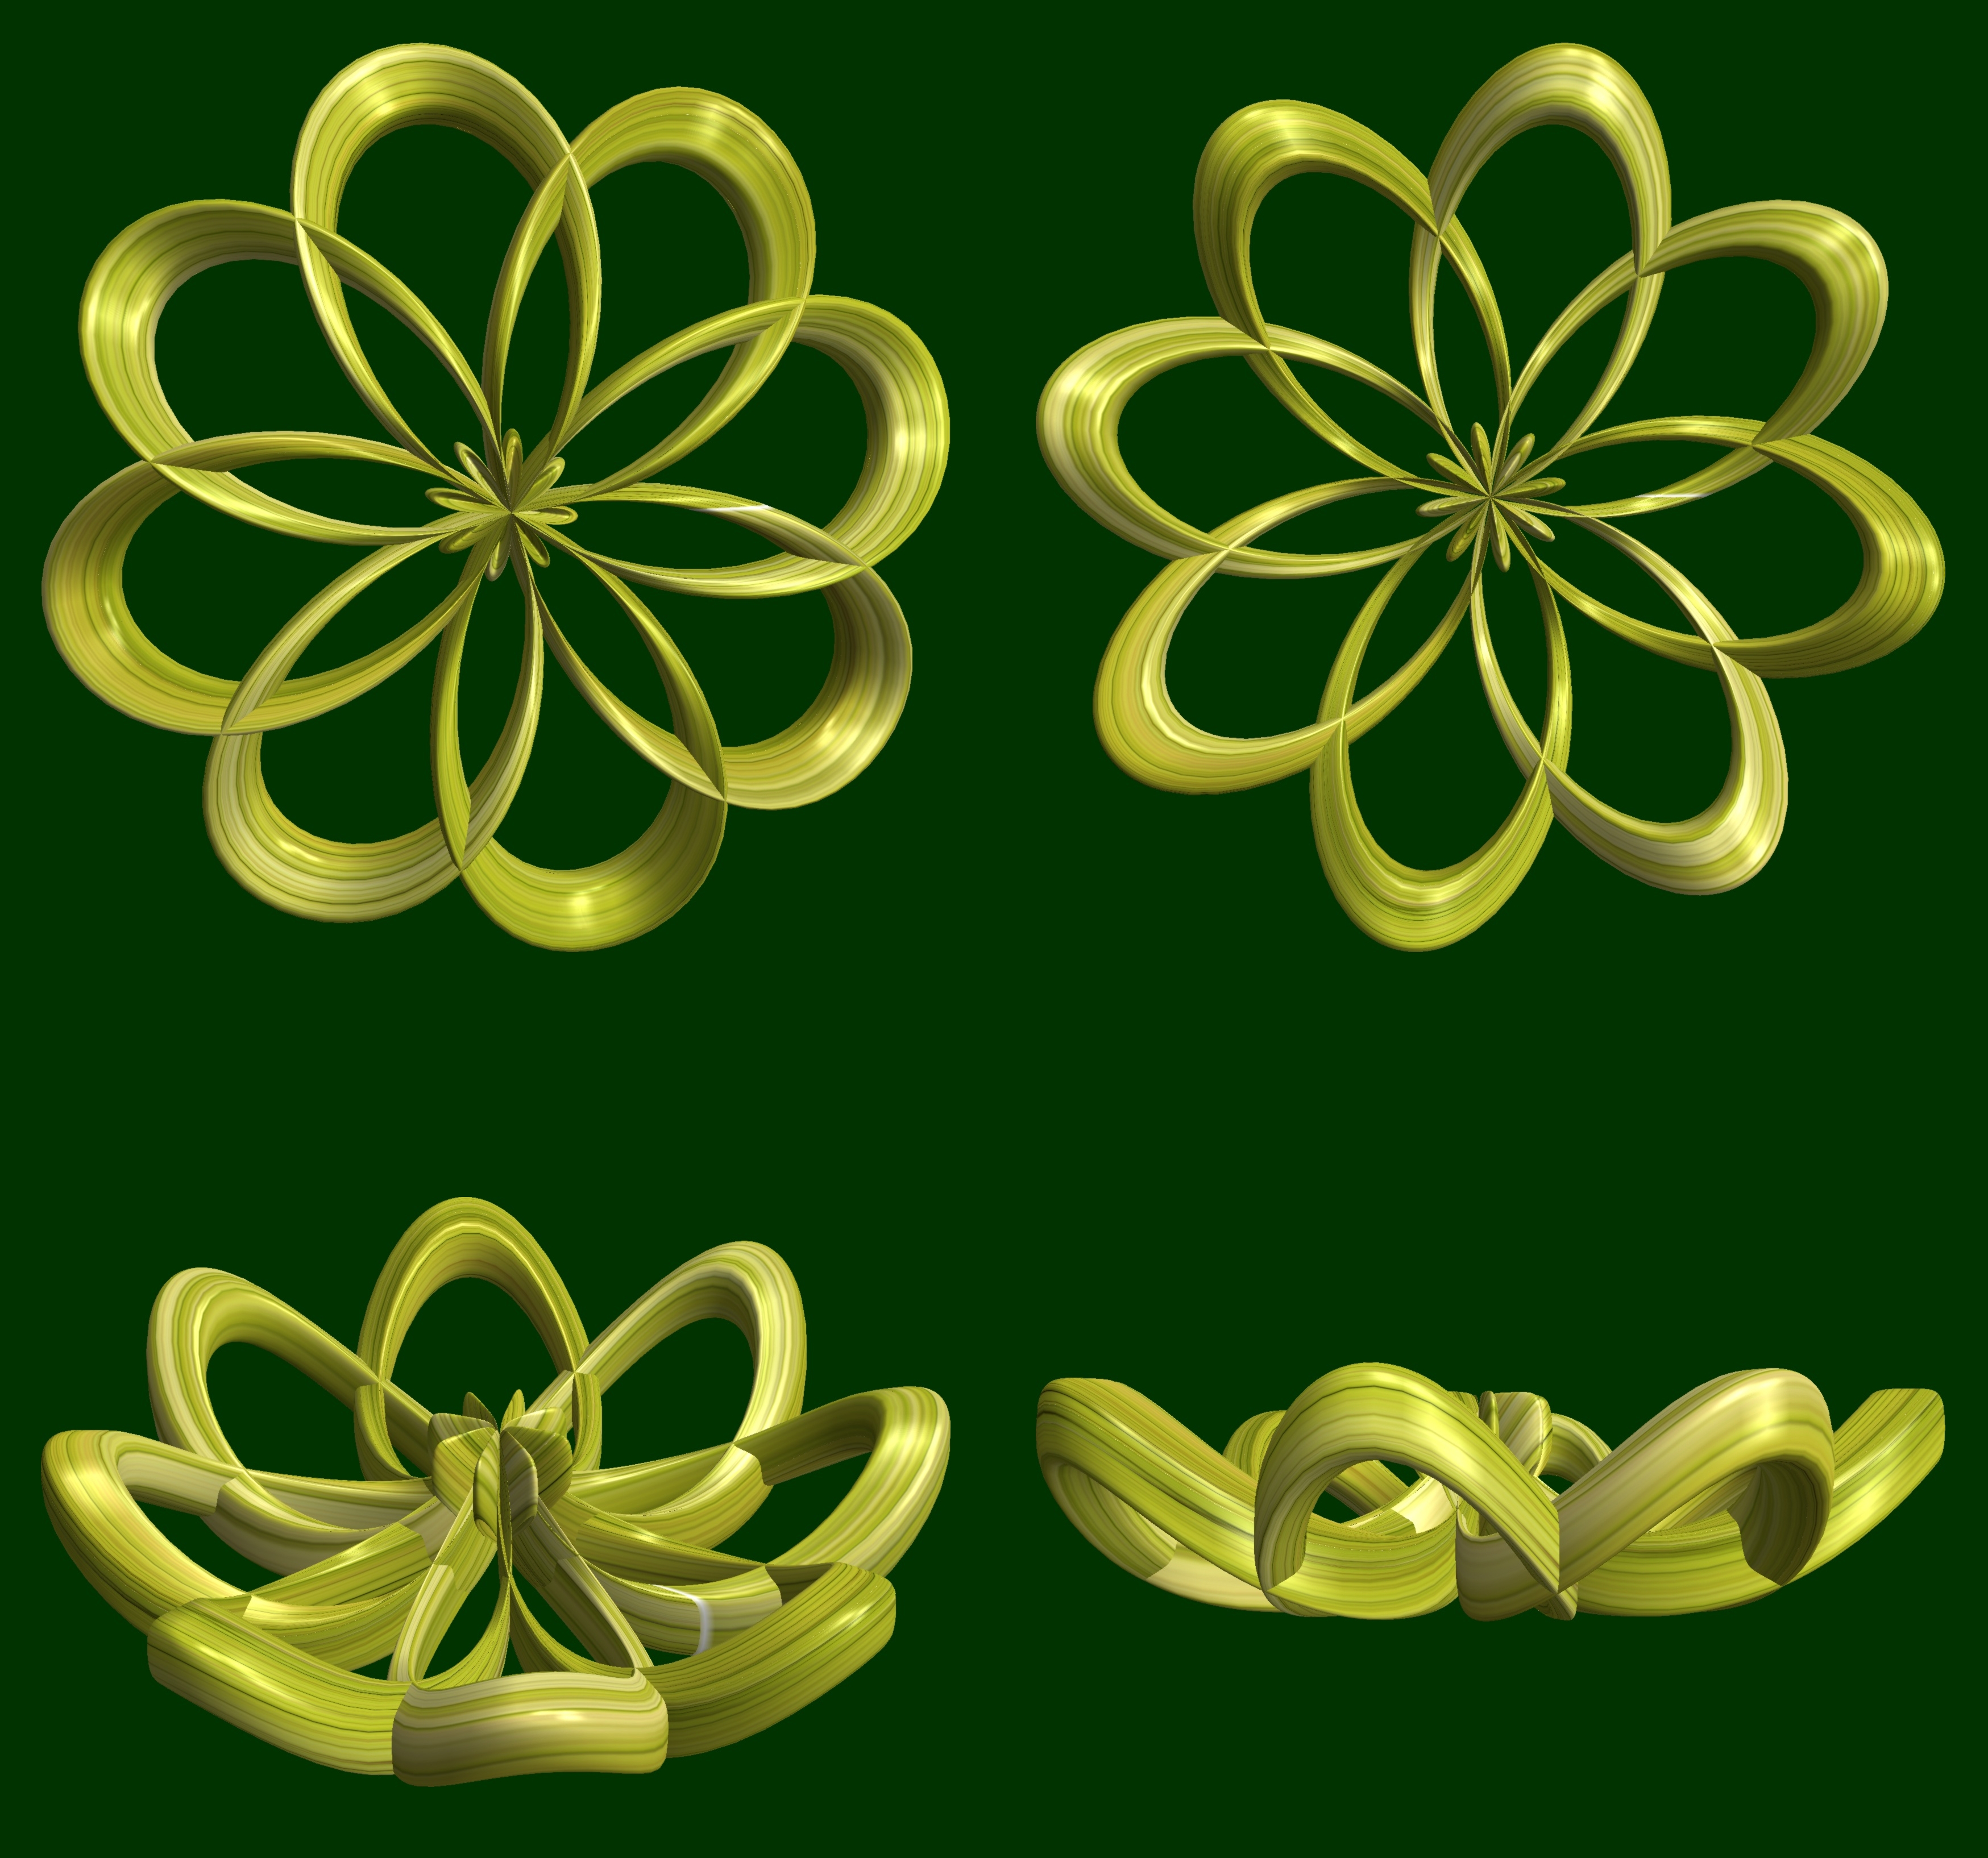
abstract, structure, texture, leaf, flower, pattern, green, symbol, geometry, yellow, circle, jewellery, font, sculpture, illustration, design, symmetry, 3d, graphic, shape, torus, mathematica, cg, parametricplot3d, code, program, algorithm, mapping, geometricsculpture, flowering plant, land plant